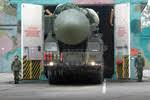
Label: Air Defense